Chicagoland Speedway

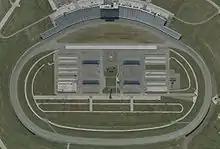
An overhead photo of the Chicagoland Speedway in 2005.

Chicagoland Speedway in its current form is measured at , with 18° of banking in the track's turns, 11° of banking on the frontstretch, and 5° of banking on the backstretch. Unlike most intermediate oval tracks, the backstretch is a singular continuous curve instead of a straight line. The track's length has been disputed by varying sanctioning bodies; NASCAR utilized a length of while the IndyCar Series utilized a length of .